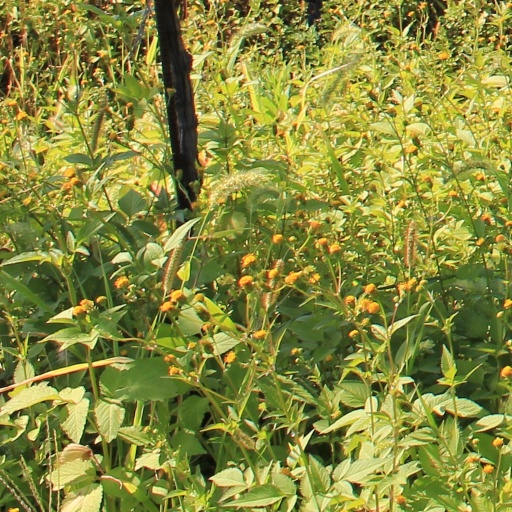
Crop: grape